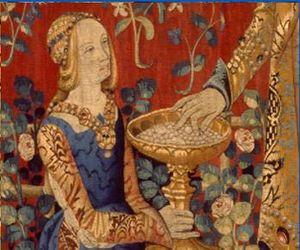
La Dame à la licorne est une série de six tapisseries datant du XVe siècle, que l'on peut voir au musée national du Moyen Âge et illustrent des sens.